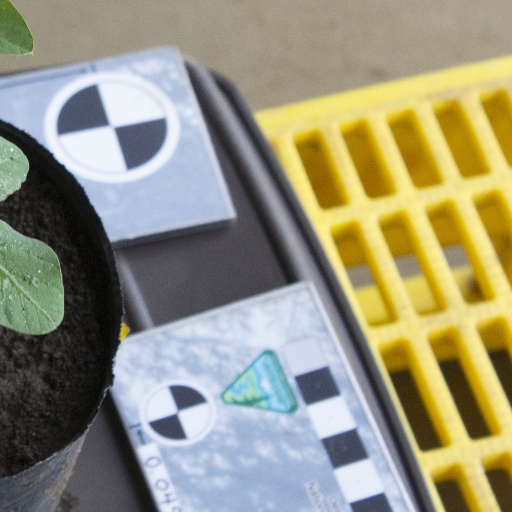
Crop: soybean